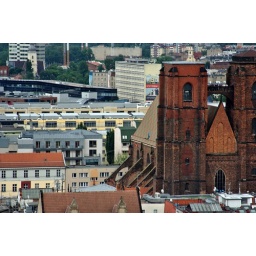
Some crazy dude hangs from a cable extending from the church tower to the street below (see the orange speck in the center)